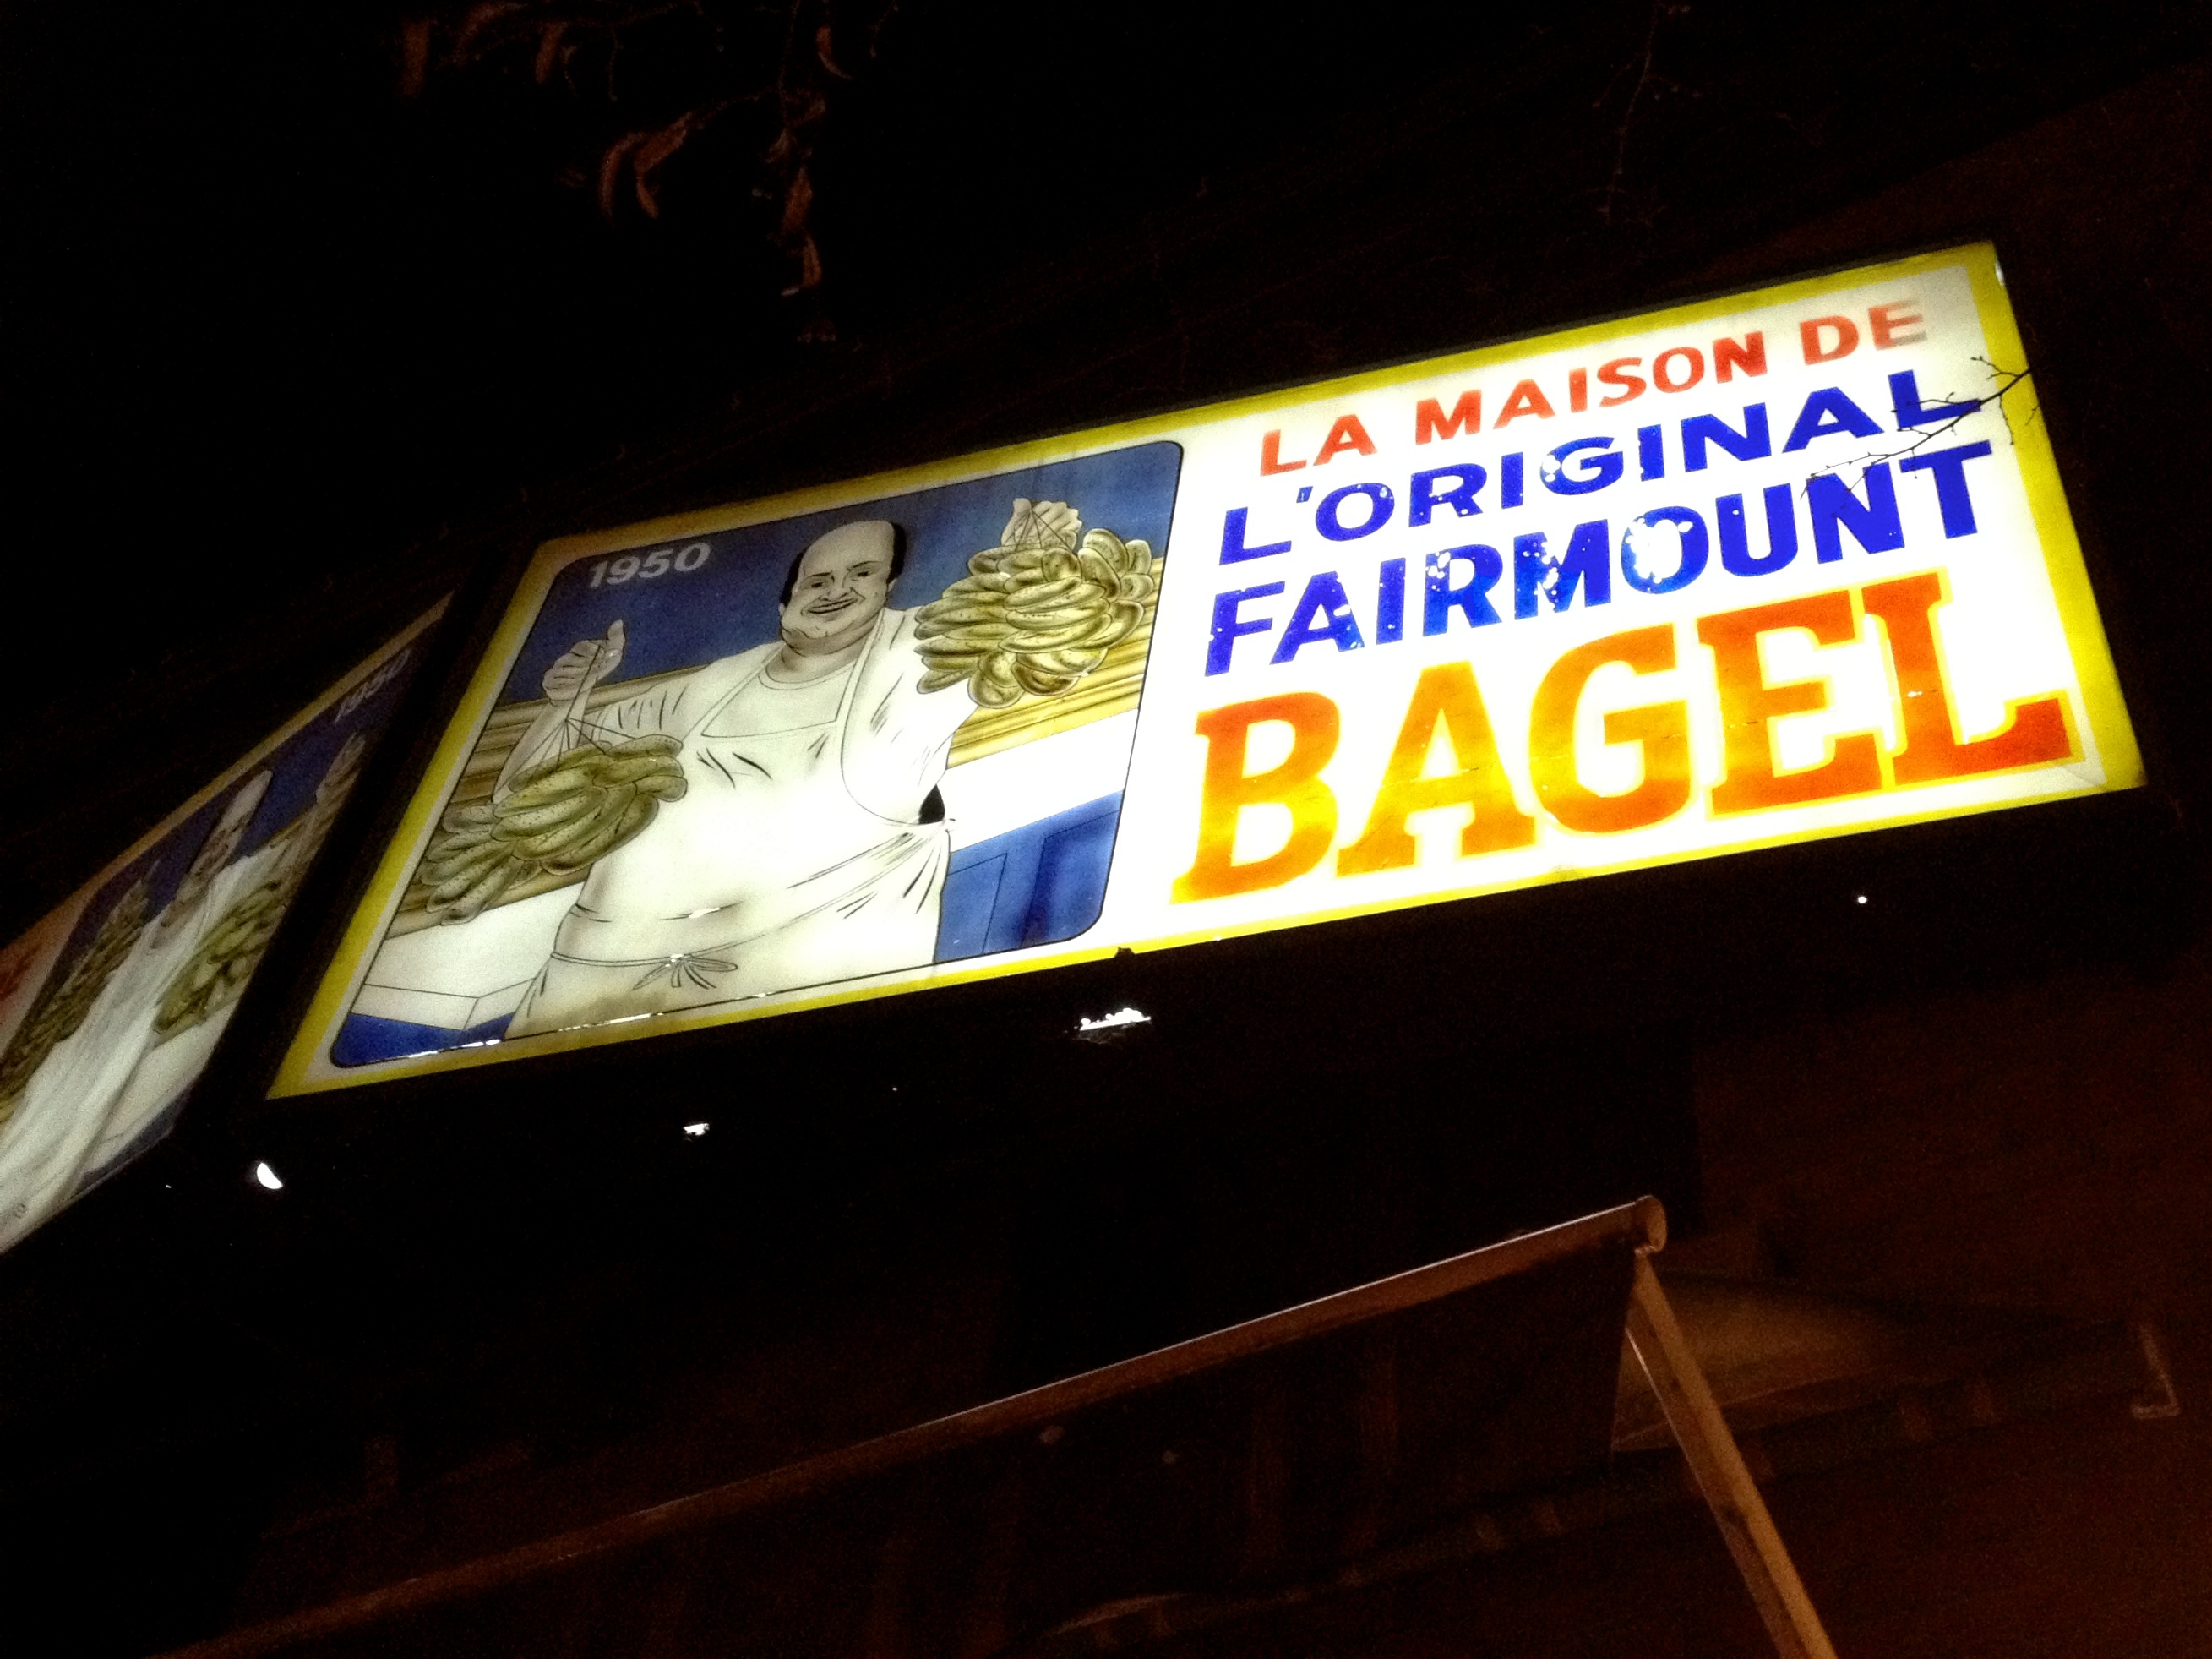
night, advertising, sign, signage, shape